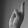
ASL letter: R